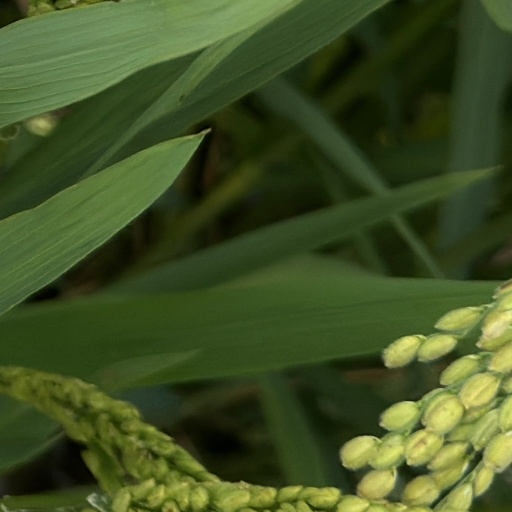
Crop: rice